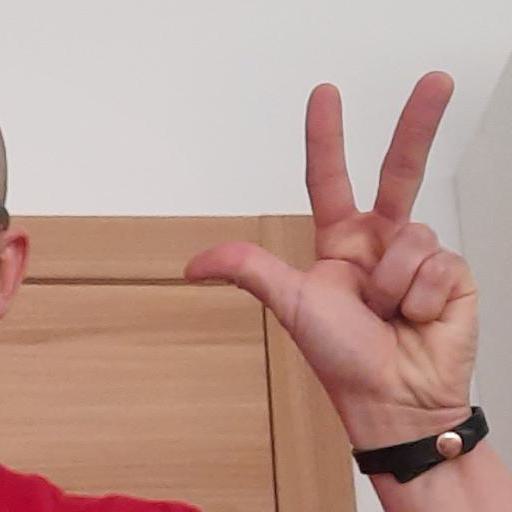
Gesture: three2